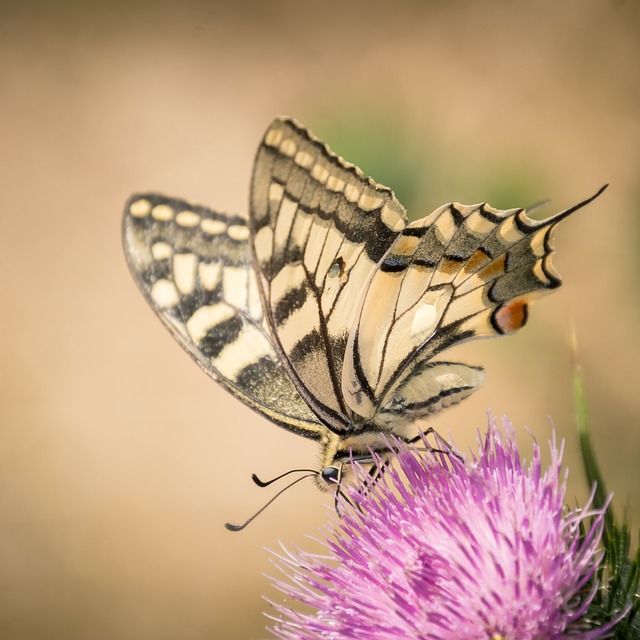
Label: butterfly